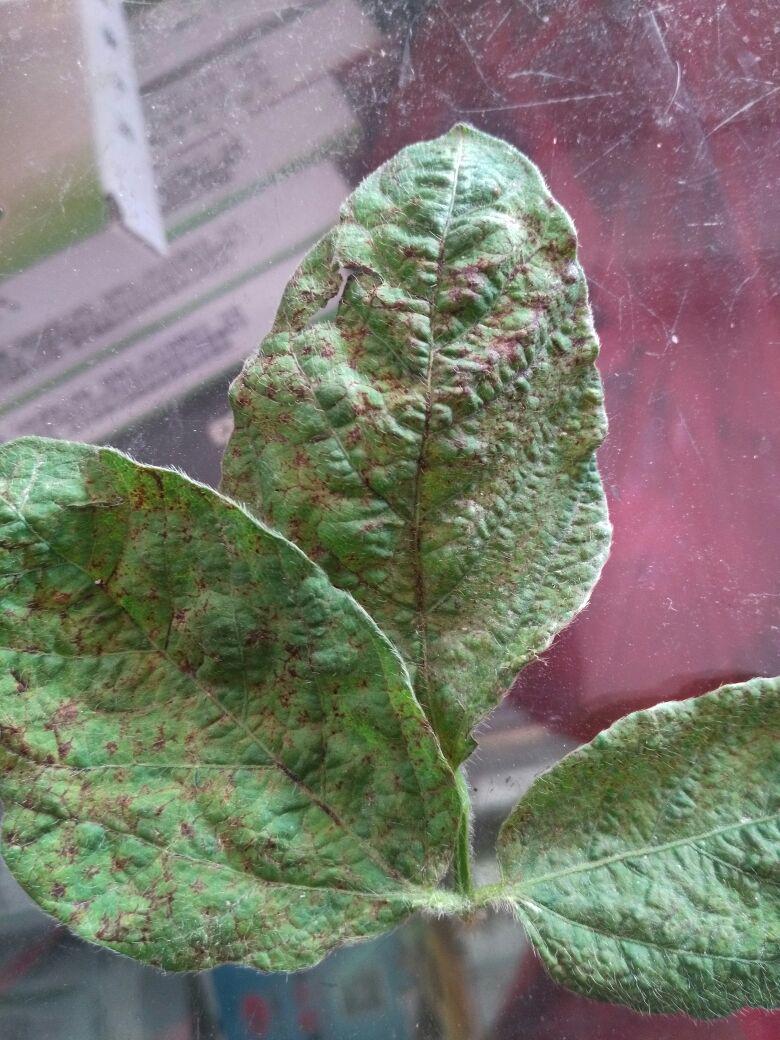
Plant: Soybean
Disease: soybean mosaic